Compagnie de la Ligne d'Italie

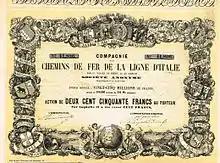
250 Franc share certificate of the "Compagnie des Chemins de Fer de la Ligne d'Italie" issued on 27 April 1856

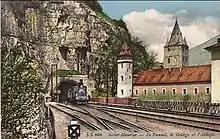
Saint-Maurice tunnel near Saint-Maurice station. North of the tunnel is the Les Palluds service station, where the line of the Western Swiss Railways joined the line from Le Bouveret.

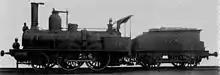
Locomotive A2T No. 68 of the Jura–Simplon Railway, built for the "Ligne d'Italie" in 1858.

Although a line on the St. Gingolph–Saint-Maurice–Brig route was technically easy to build, the Valais government was unable to attract enough Swiss investors to build the line. The share capital came from France. The driving force behind the project was the speculator . The company gained a concession for a line from Le Bouveret to Sion in 1853.